Porthcawl

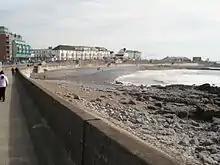

Five rocky points line the Porthcawl shore; from east to west, these are: Newton Point, Rhych Point, Porthcawl Point, Hutchwns Point and Sker Point.